Unmentionable Cuisine

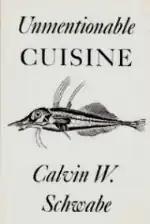
First edition cover

Unmentionable Cuisine is a 1979 nonfiction book written by , a professor of epidemiology in the veterinary medicine school at the University of California, Davis, and a consultant for the World Health Organization's several projects. Essentially a discourse urging American readers to overcome their alleged prejudice and eat the meats consumed in other cultures, the book contains hundreds of recipes he had collected over the years for ingredients not normally considered as human food in the United States, such as earthworm, dog meat, and cat meat.